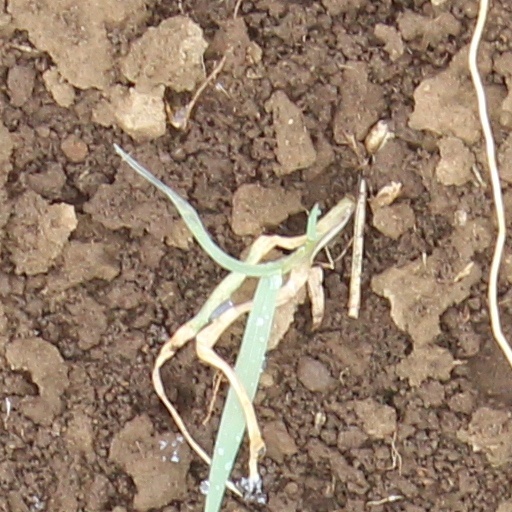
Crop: wheat